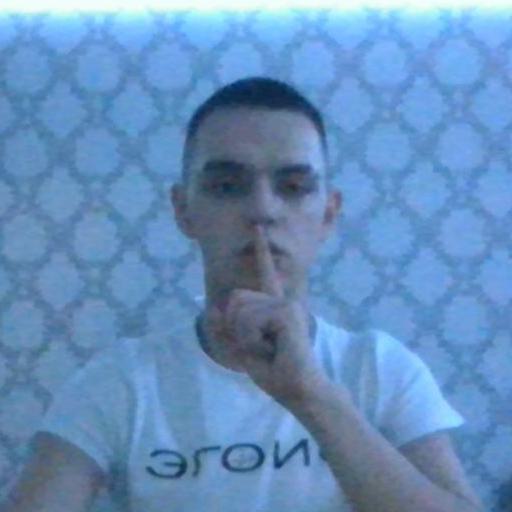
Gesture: mute